Echo sounding

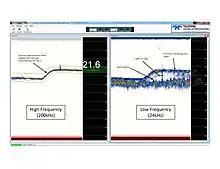
A screen grab of the difference between single and dual frequency echograms

Most hydrographic operations use a 200 kHz transducer, which is suitable for inshore work up to 100 metres in depth. Deeper water requires a lower frequency transducer as the acoustic signal of lower frequencies is less susceptible to attenuation in the water column. Commonly used frequencies for deep water sounding are 33 kHz and 24 kHz.